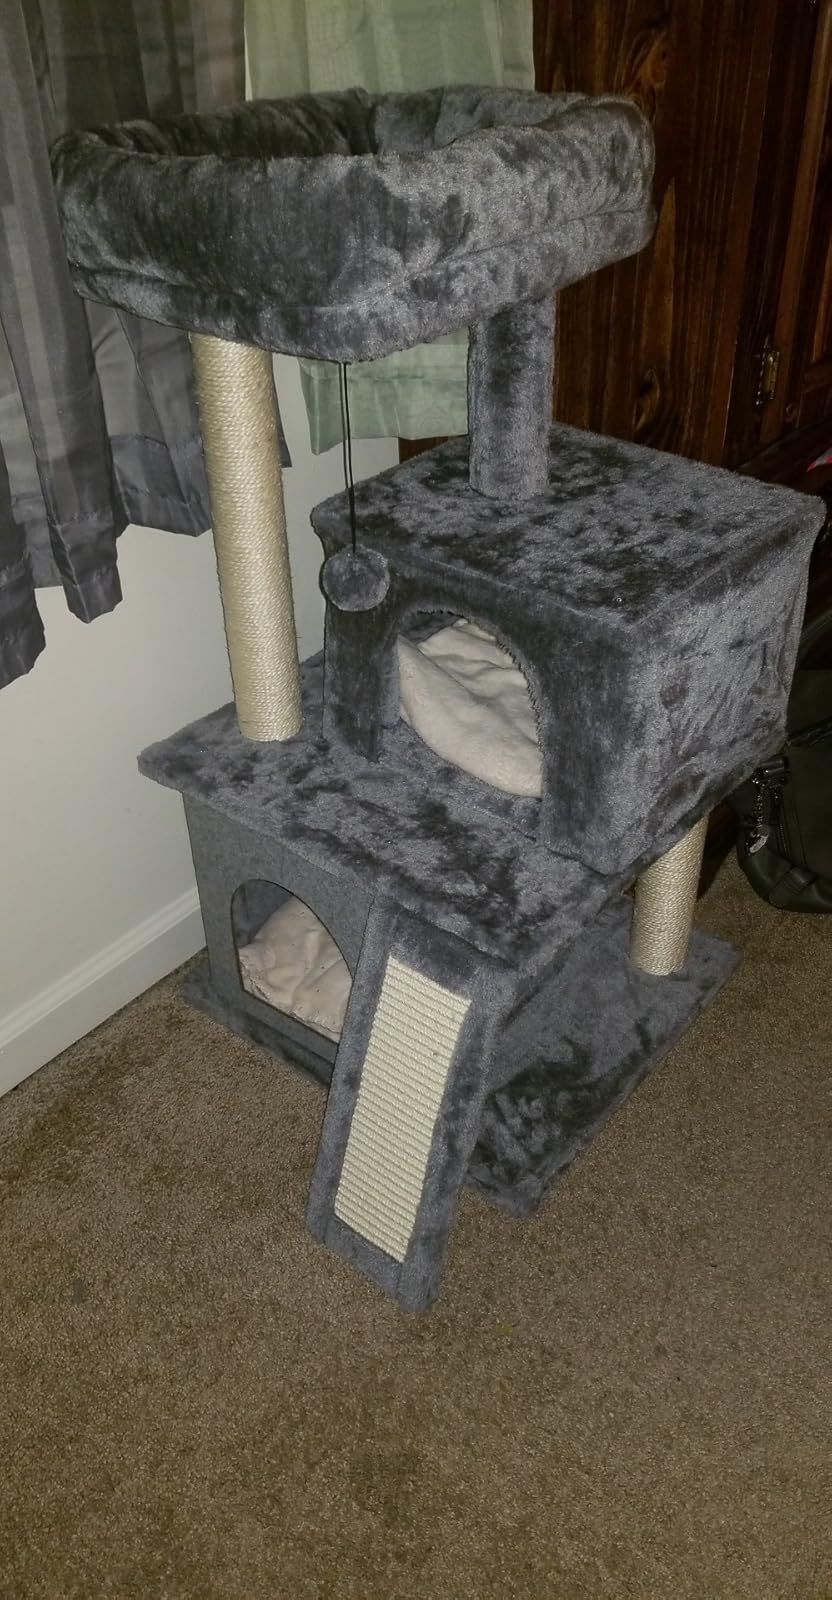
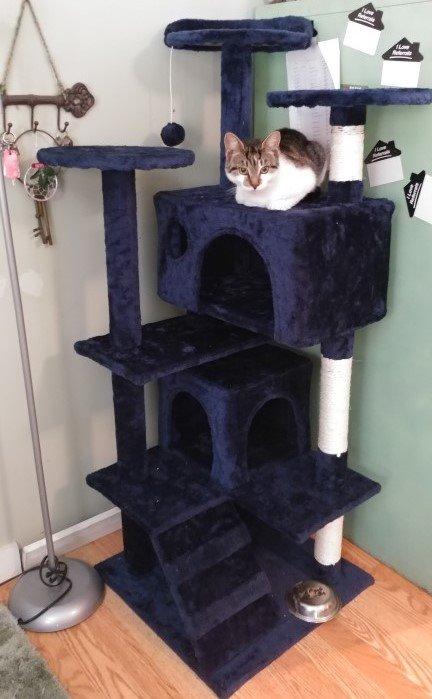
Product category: items_cat tree
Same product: no